Fairey Barracuda

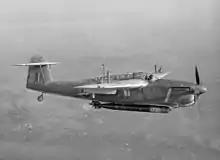
Barracuda Mk II carrying an 18-inch (46 cm) aerial torpedo. The ASV radar "Yagi" antennae are visible above the wings.

The Barracuda had originally been intended to be powered by the Rolls-Royce Exe X block, sleeve valve engine, but production of this powerplant was beset with difficulties and eventually abandoned, which in turn delayed the prototype's trials. It was decided to adopt the lower-powered 12-cylinder V-type Rolls-Royce Merlin Mark 30 engine [] to drive a three-bladed de Havilland propeller and the prototypes eventually flew with this configuration. Experiences gained from the prototype's flight testing, as well as operations with the first production aircraft, called "Barracuda Mk I", revealed the aircraft to be underpowered which apparently resulted from the weight of extra equipment that had been added since the initial design. Only 23 Barracuda Mk Is were constructed, including five by Westland Aircraft. These aircraft were used for trials and conversion training.